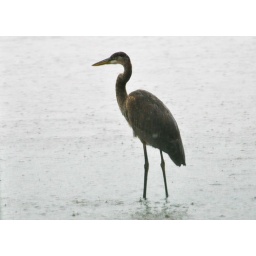
blue heron wading in the river in the pouring rain